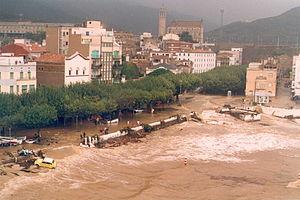
Portbou est une commune espagnole du nord de la Catalogne, sur la mer Méditerranée. Elle est située dans la province de Gérone, dans la comarque la plus septentrionale de l'Alt Empordà.